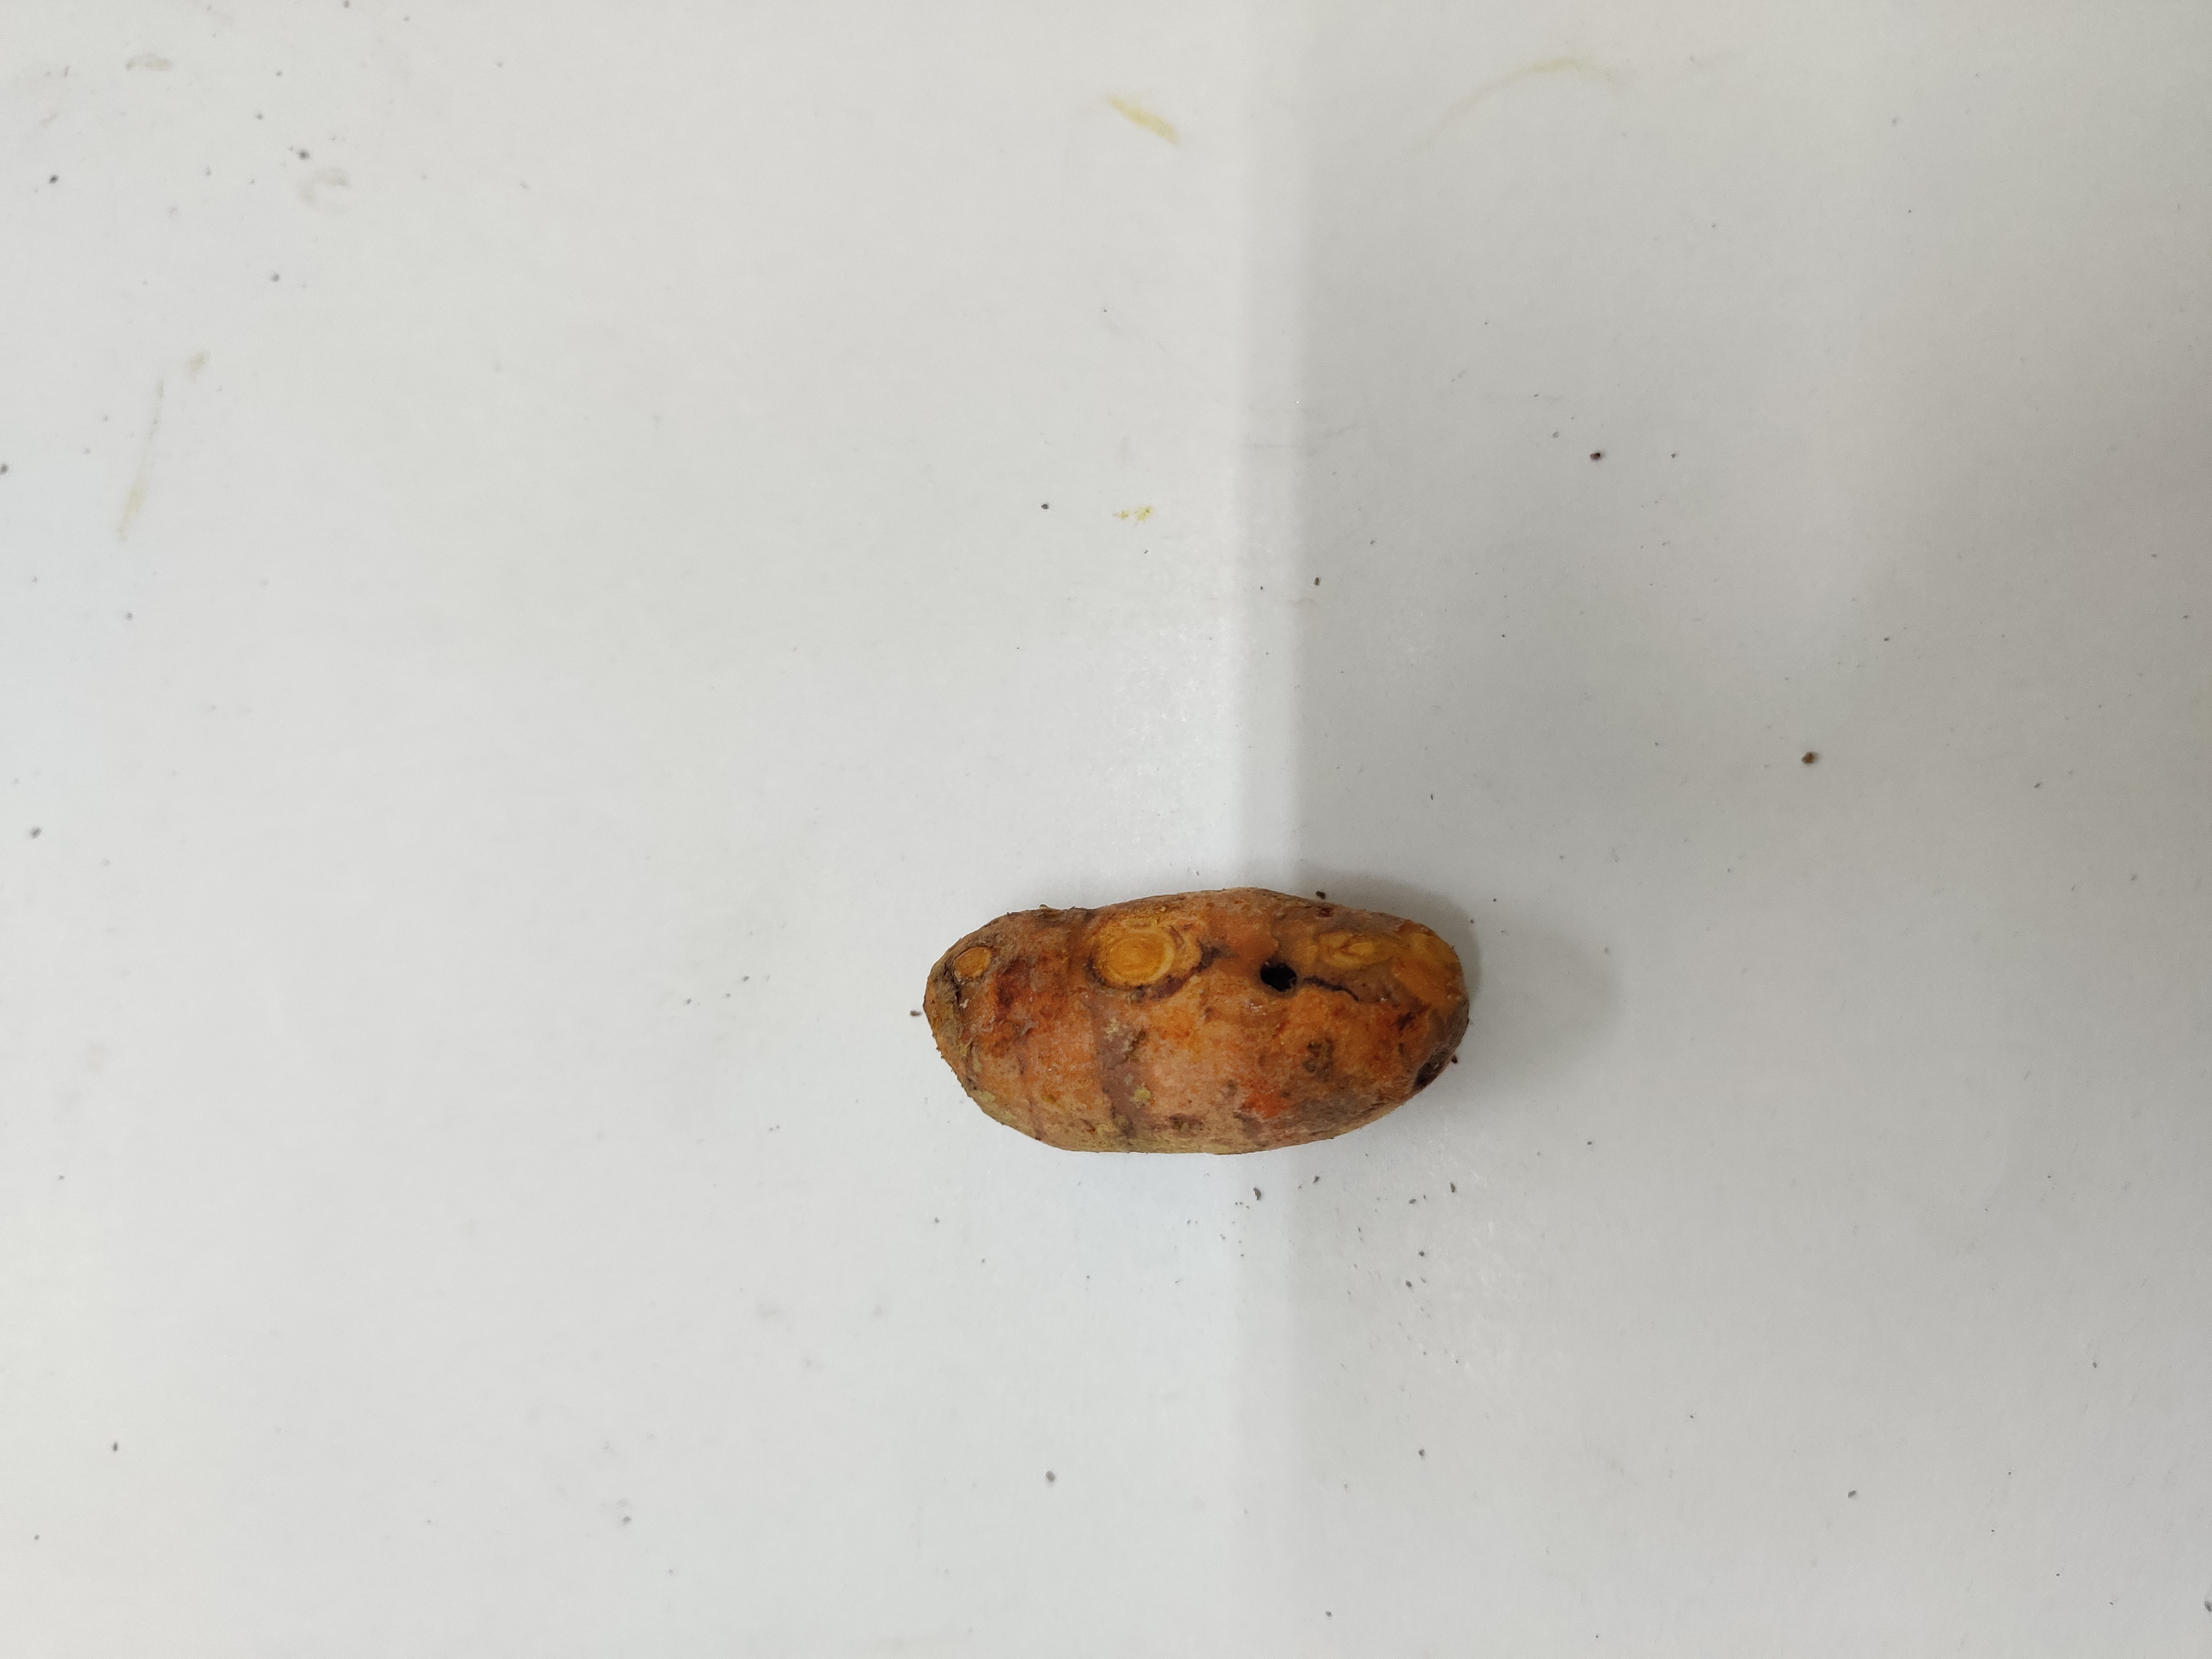
Crop: Turmeric
Condition: Fresh